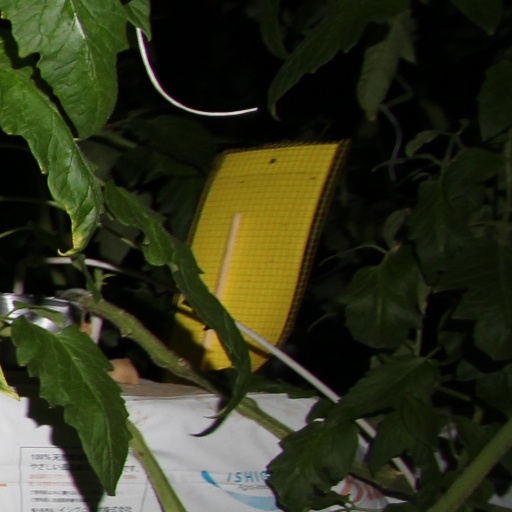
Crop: tomato